Ill Manors

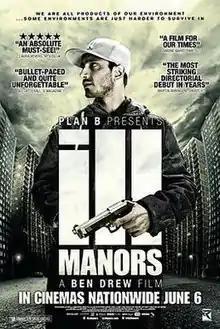
Theatrical release poster.

Ill Manors (stylised as ill Manors) is a 2012 British crime drama film written, co-scored and directed by Ben Drew AKA musician Plan B. The film revolves around the lives of eight main characters, played by Riz Ahmed, Ed Skrein, Keef Coggins, Lee Allen, Nick Sagar, Ryan De La Cruz, Anouska Mond and Natalie Press, and features six original songs by Plan B, which act as a narration for the film. "Ill Manors" is a multi-character story, set over the course of seven days, a scenario where everyone is fighting for respect. The film focuses on the violence that surrounds the main characters as they struggle to survive on the streets. Each story is also represented by a different rap song performed by Plan B.